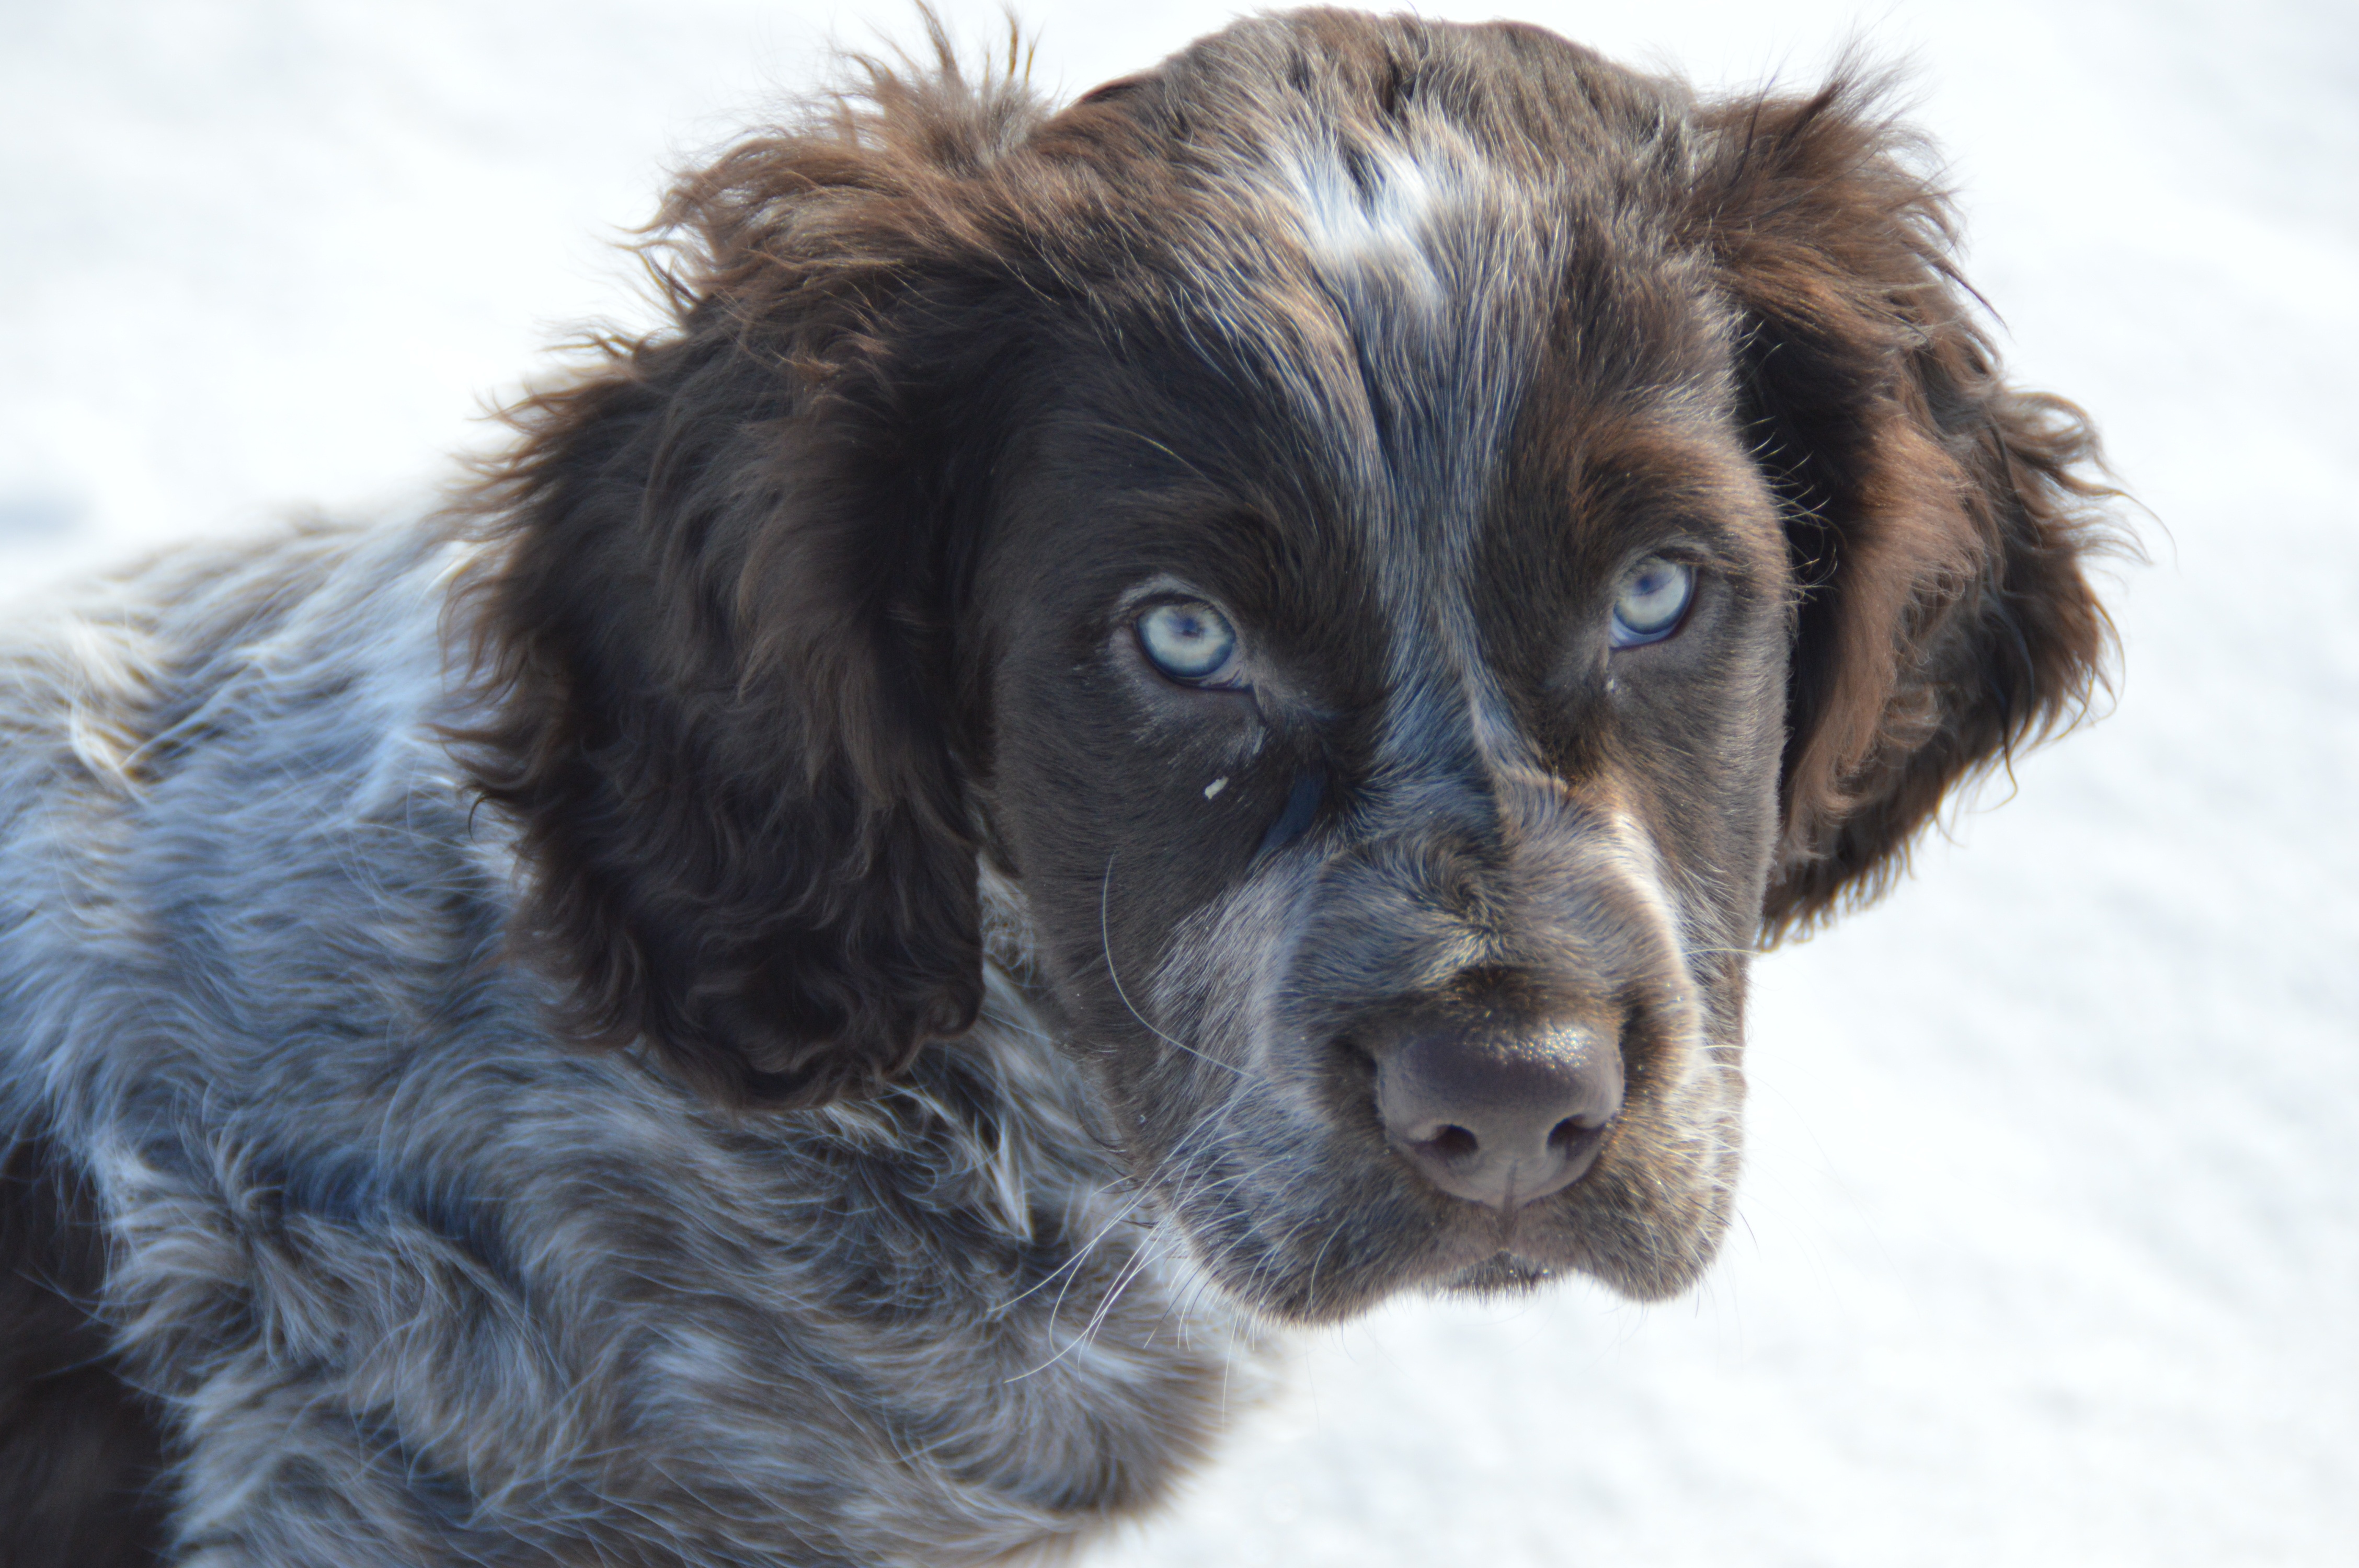
puppy, dog, mammal, dogs, vertebrate, newfoundland, dog breed, flat coated retriever, german quail, dog like mammal, carnivoran, dog crossbreeds, stabyhoun, boykin spaniel